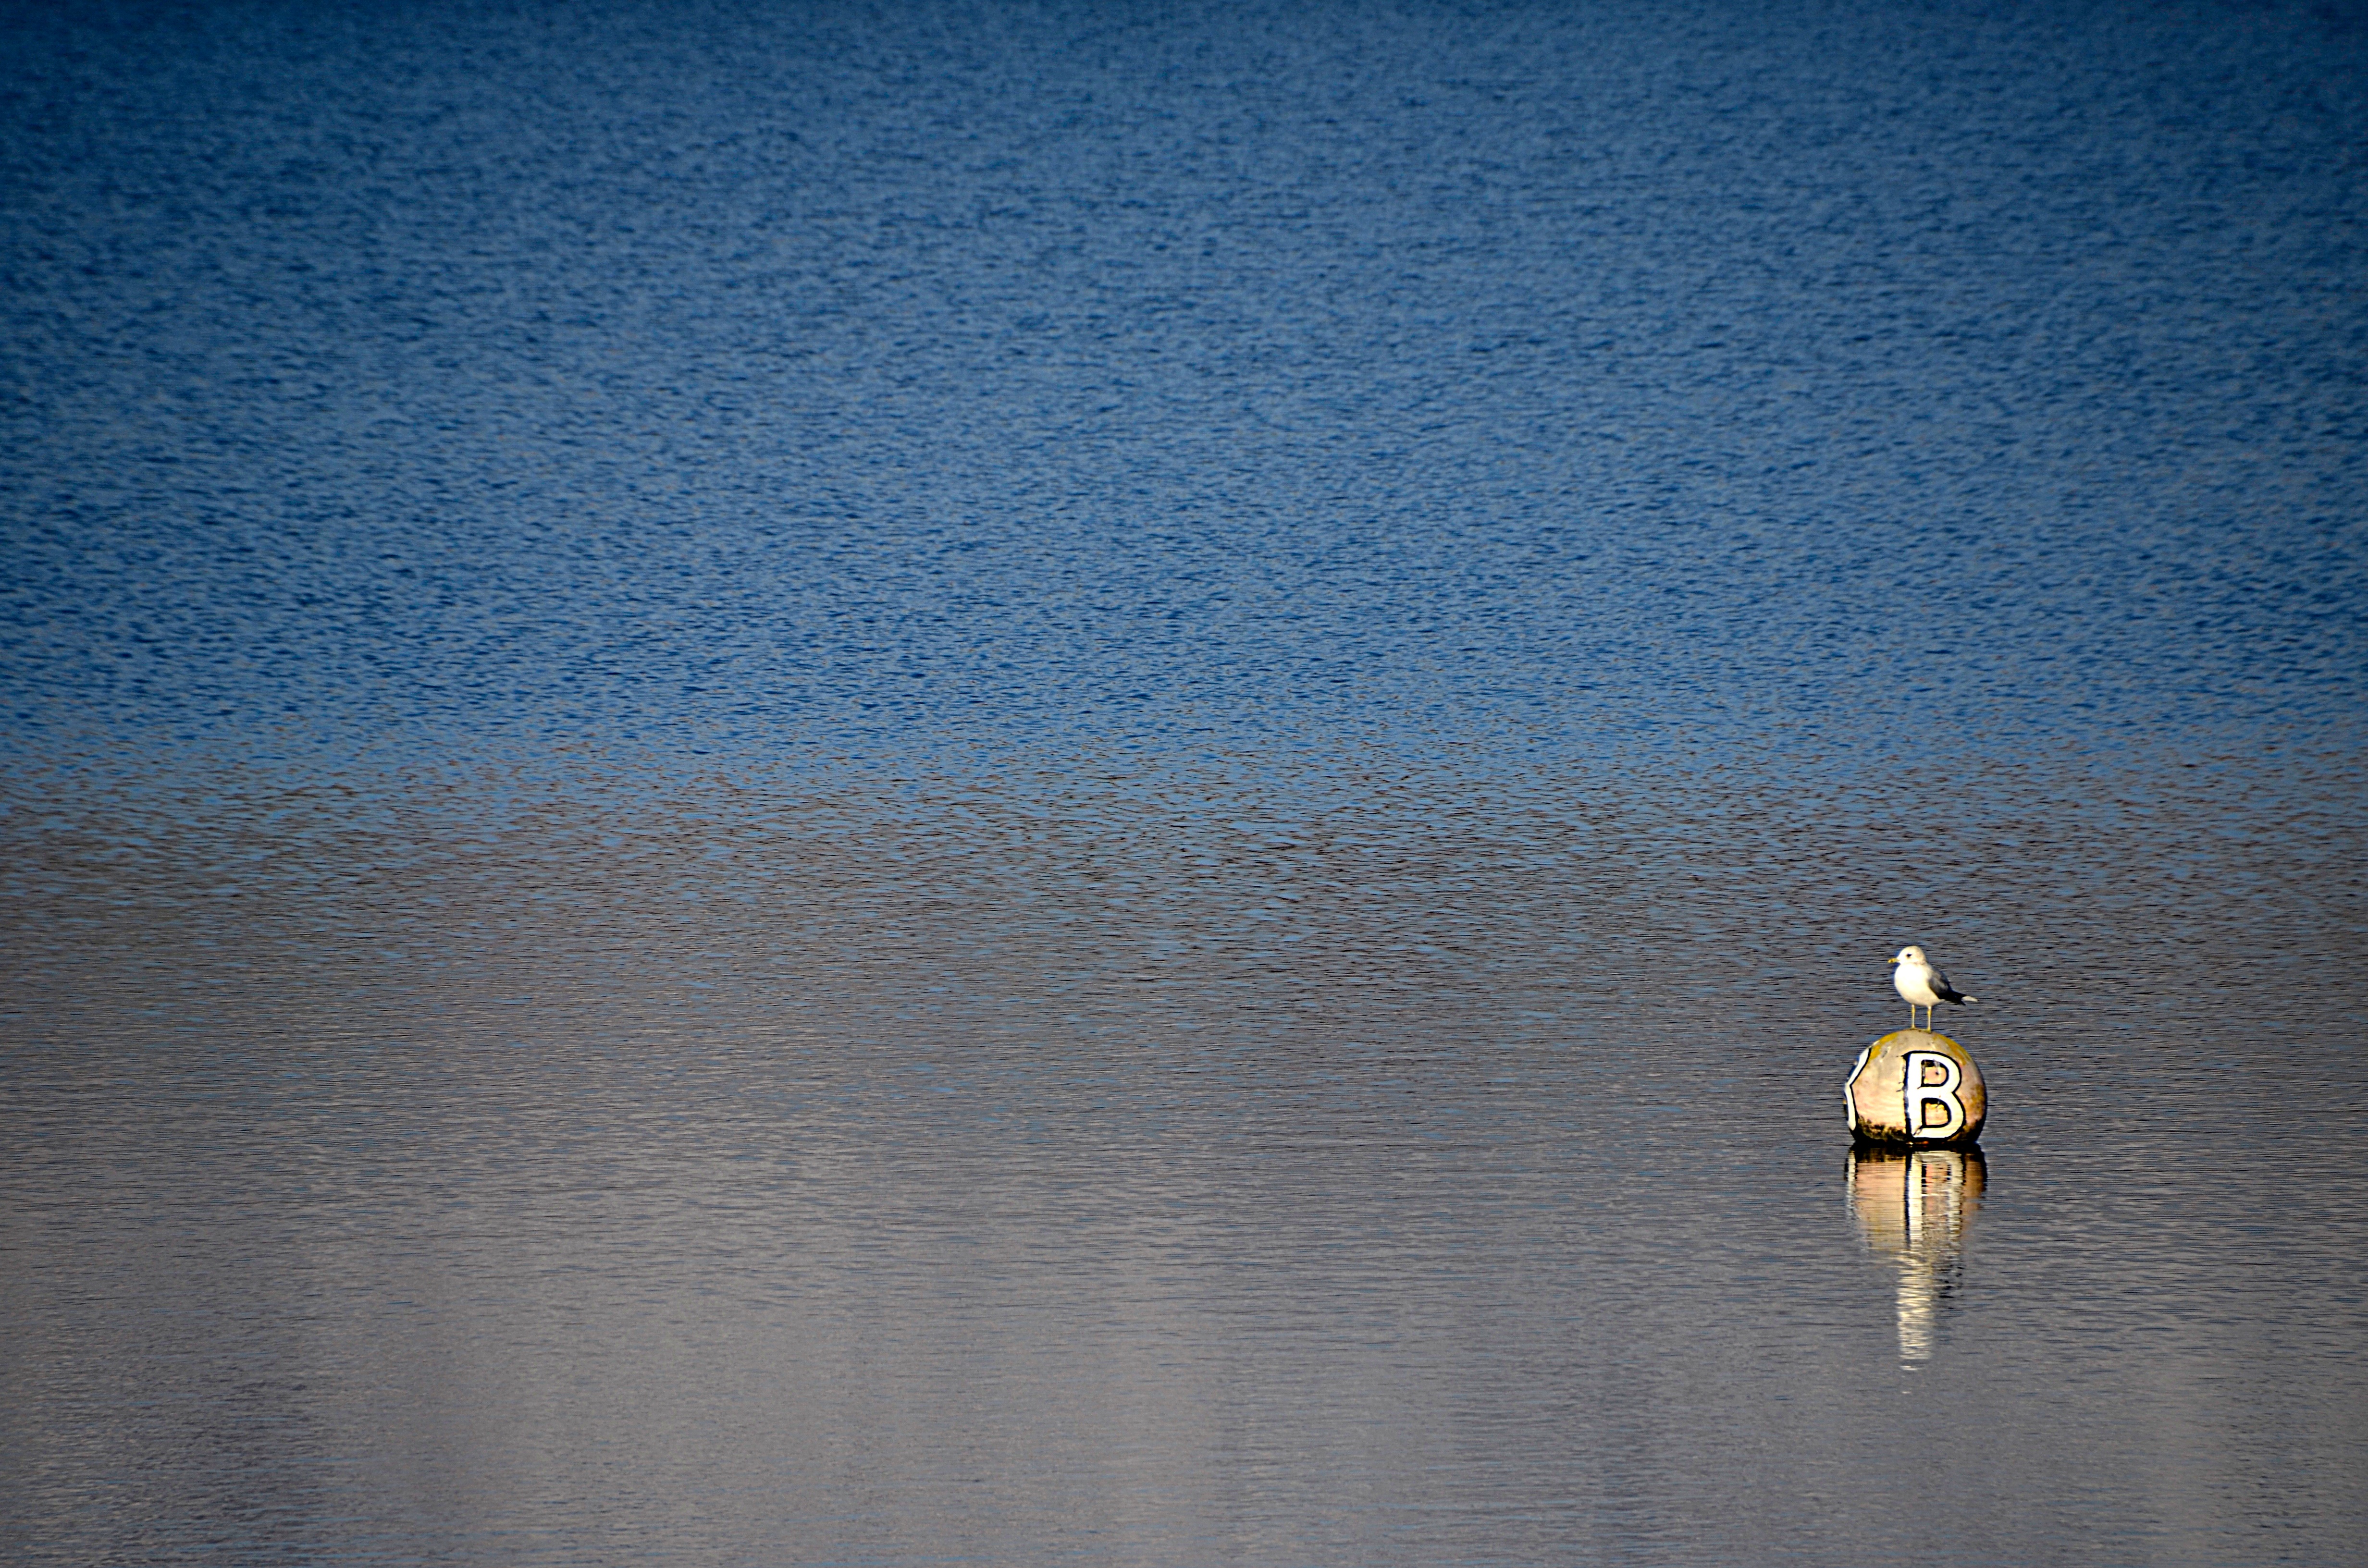
sea, water, horizon, bird, light, cloud, sky, sunrise, sunset, sunlight, morning, wave, dawn, dusk, evening, reflection, weather, blue, duck, water bird, atmospheric phenomenon